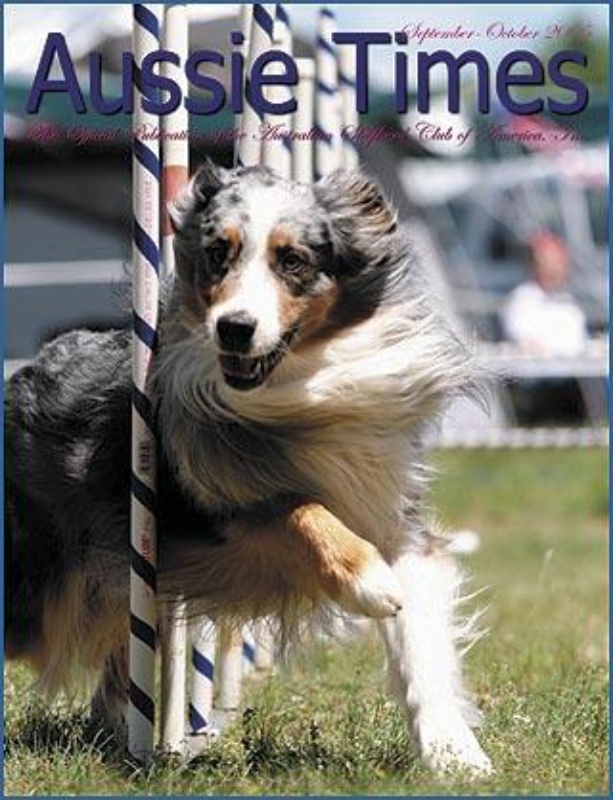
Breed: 245-n000098-Australian_Shepherd